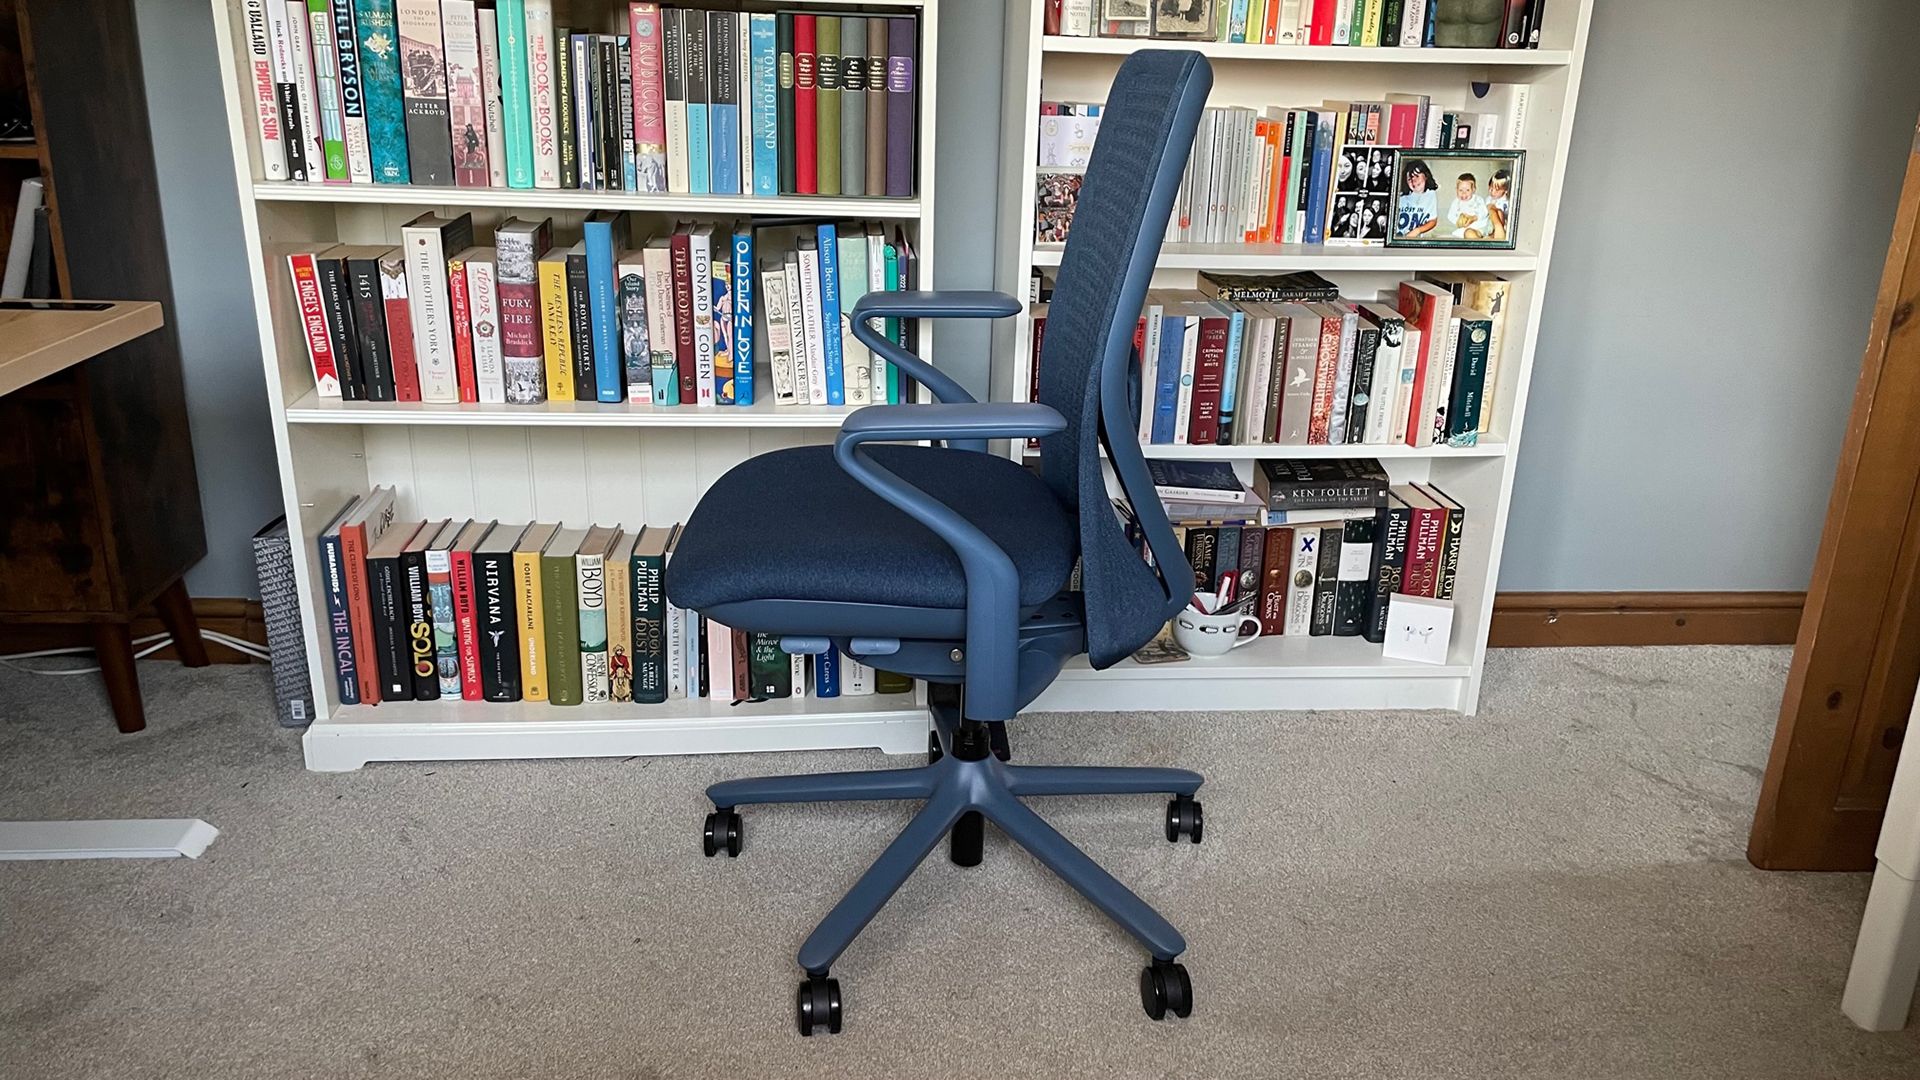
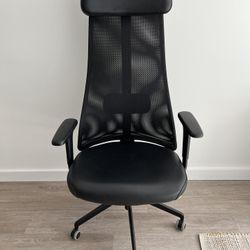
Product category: items_chair
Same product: no